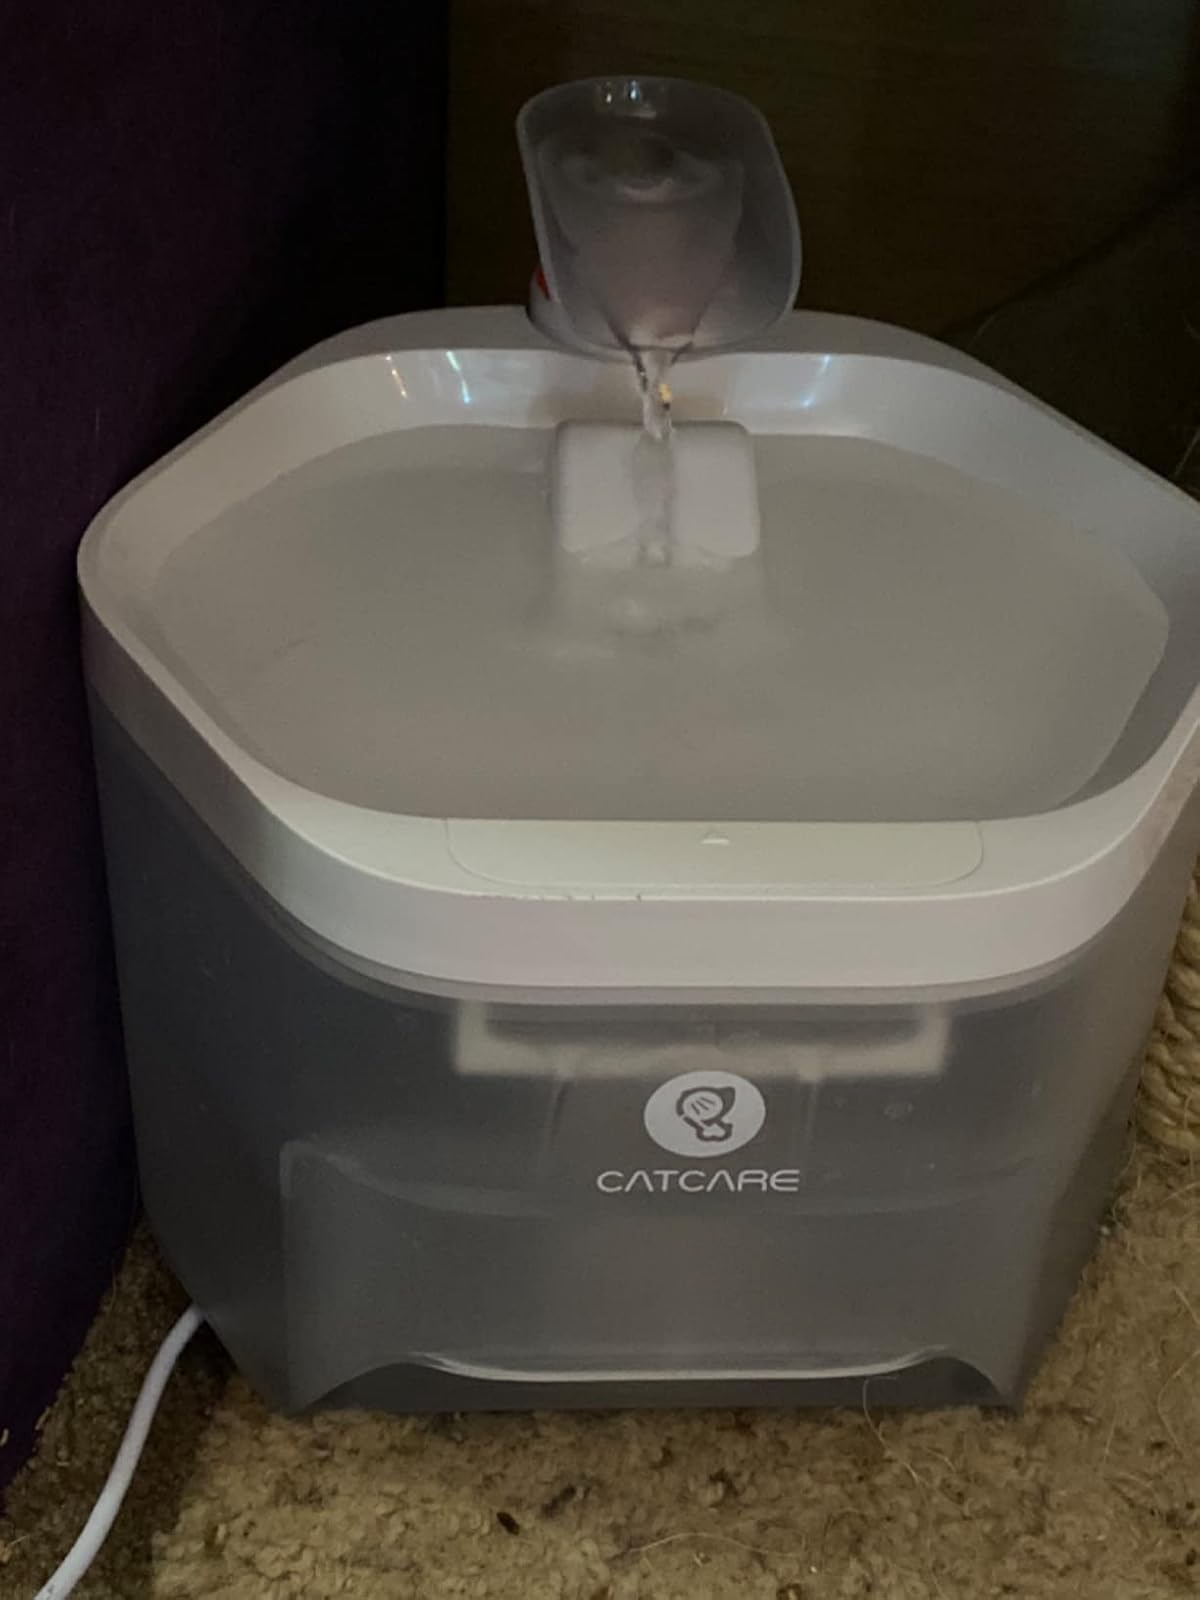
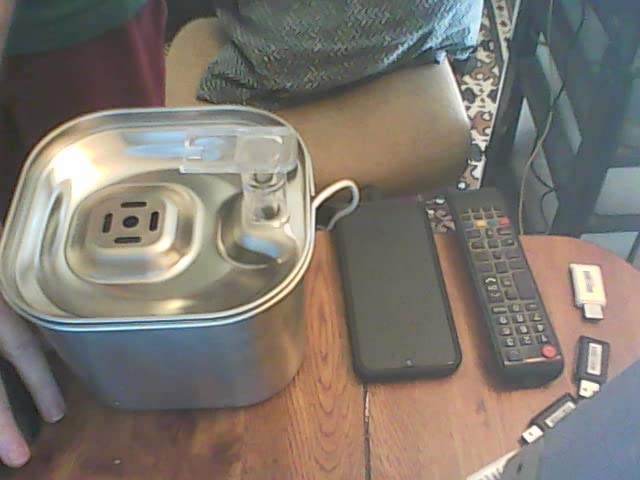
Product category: items_bowl
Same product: no